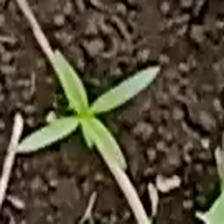
Weed species: Moti_dudhi(Euphorbia_geneculata_L)